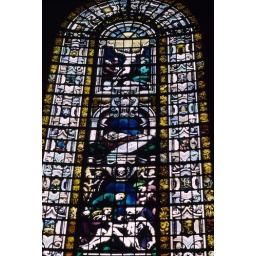
Stained glass window in St Paul's Cathedral, London.